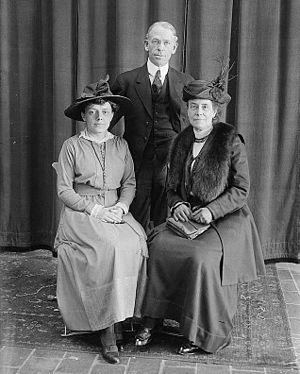
Marian MacDowell est une pianiste et philanthrope américaine. En 1907, son mari Edward MacDowell et elle, ont fondé pour les artistes, la MacDowell Colony, à Peterborough, dans le New Hampshire. Sa direction de ces « retraites d'artistes » [Art Colony ou Artists' Colony] à travers les deux guerres mondiales, la Grande Dépression et d'autres défis, a permis de créer l'une des premières institutions culturelles aux États-Unis, qui cultive le travail de plusieurs générations de musiciens, écrivains, poètes, sculpteurs et artistes visuels.